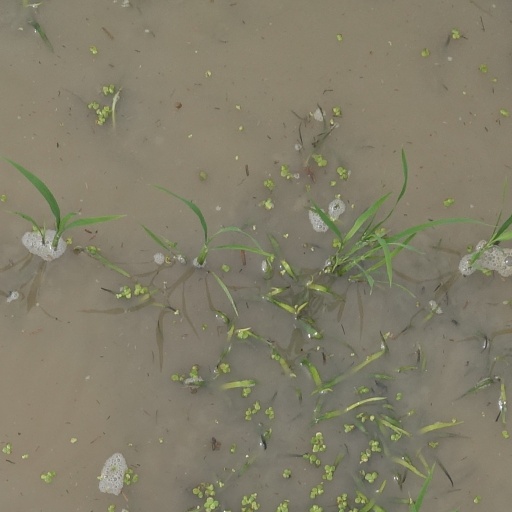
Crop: rice